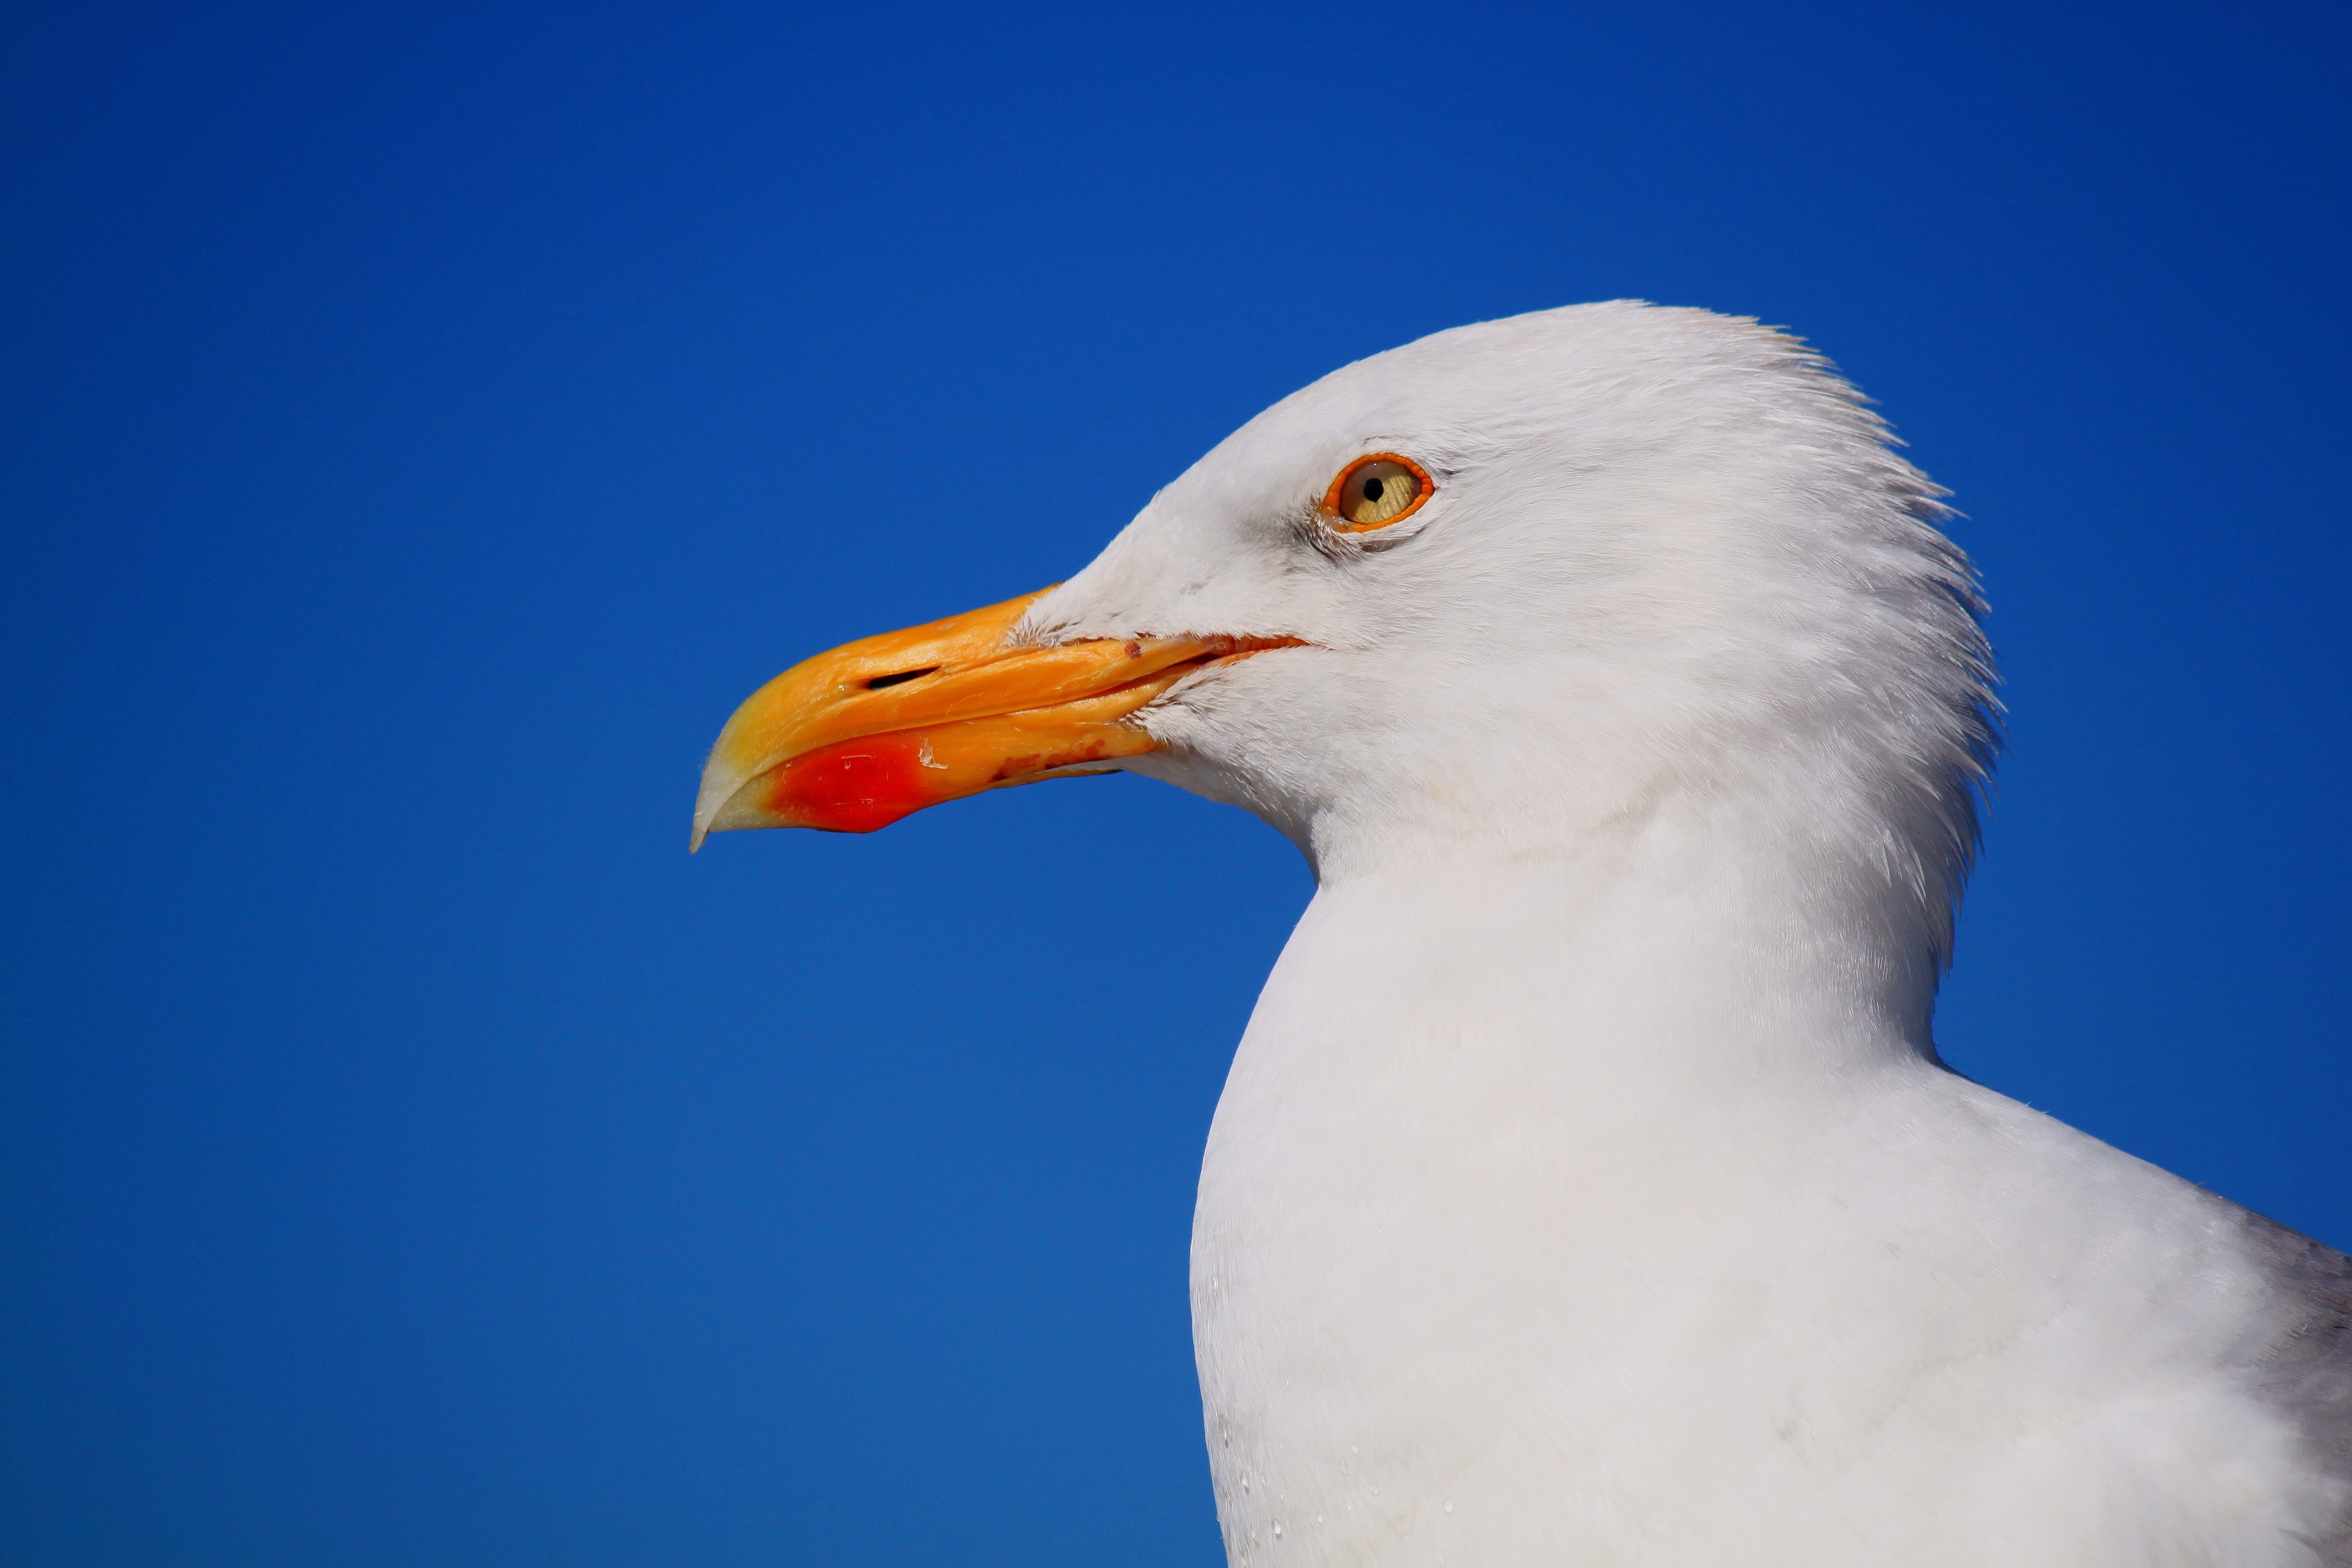
nature, bird, wing, sky, white, perspective, animal, seabird, seagull, gull, beak, blue, close, feather, fauna, blue sky, eye, azure, vertebrate, germany, bill, contrasts, water bird, north sea, sky blue, azur, seevogel, norderney, bird portrait, charadriiformes, european herring gull, gull portrait